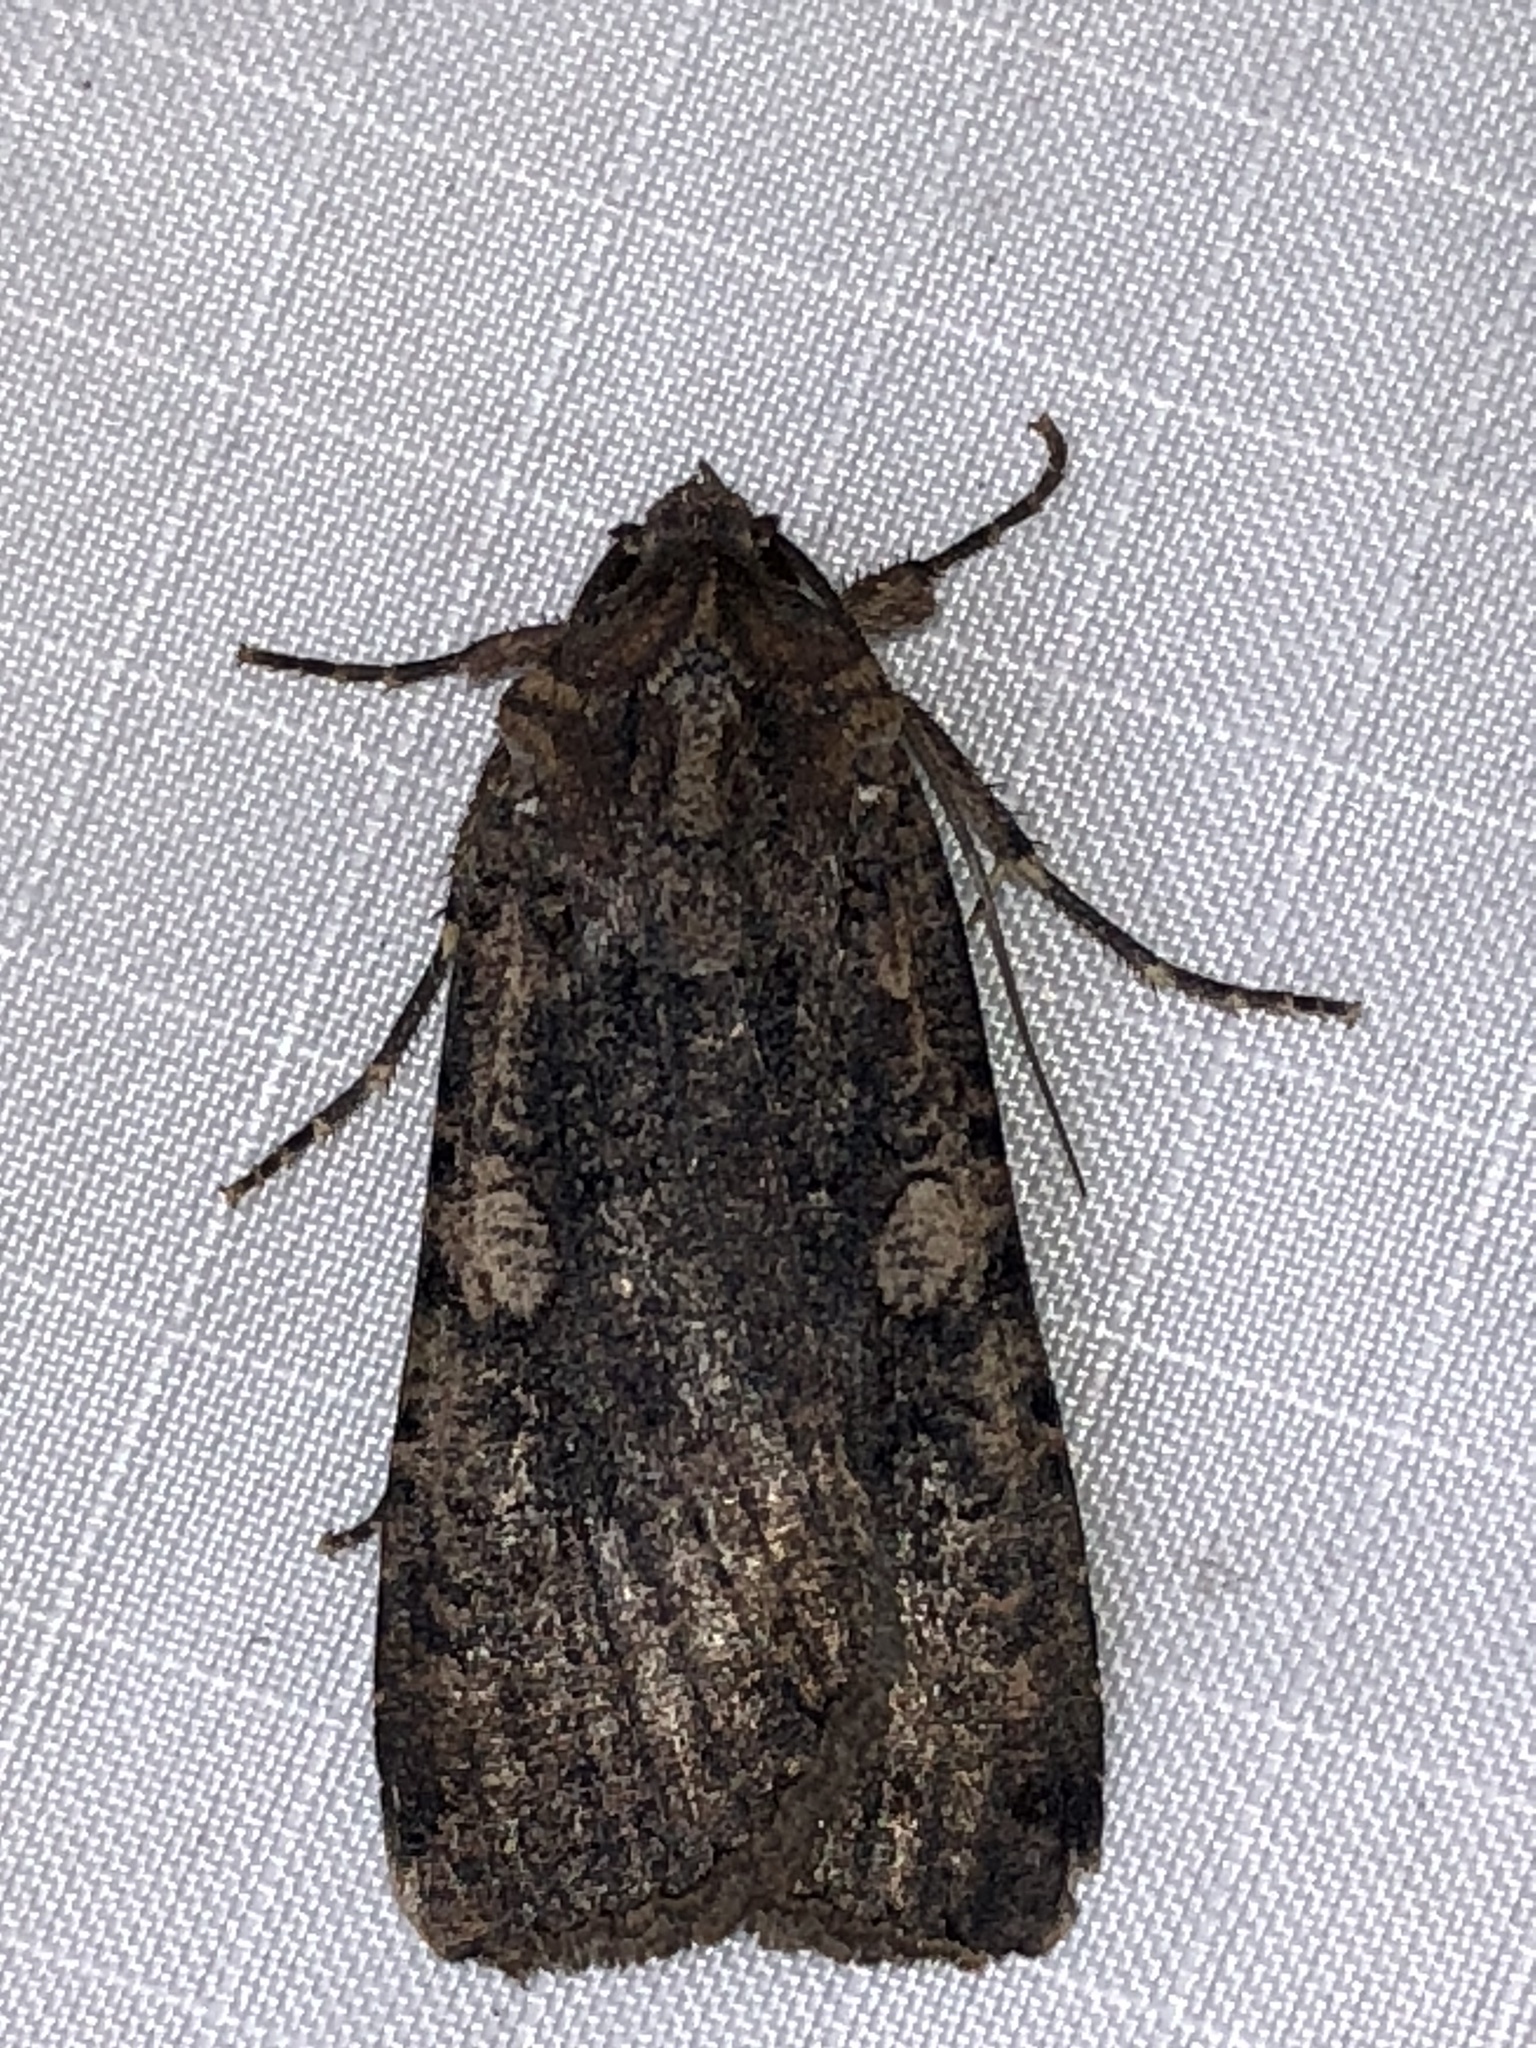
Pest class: cutworms